Battle of Saint-Malo

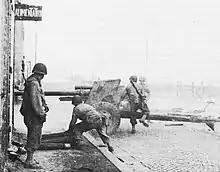
American artillerymen firing a 3-inch gun M5 at a German position on the Place de la Fontaine in Saint-Malo

The remainder of the 83rd Division continued its advance on Saint-Malo during the attacks on the Dinard area. These operations were commanded by the division's assistant commander, Brigadier General Claude Birkett Ferenbaugh, while Macon was focused on Dinard. While it was no longer considered feasible to use Saint-Malo's port, it was believed to be necessary to capture the fortifications in the area to prevent German artillery from attacking Allied shipping using nearby ports. This would also free up the 83rd Infantry Division for other tasks. The Americans also hoped that securing the town would encourage the German garrisons of other isolated ports to surrender. The American photojournalist Lee Miller, who arrived at Saint-Malo on 13 August, described the resultant fighting as "fortress warfare reminiscent of crusader times".